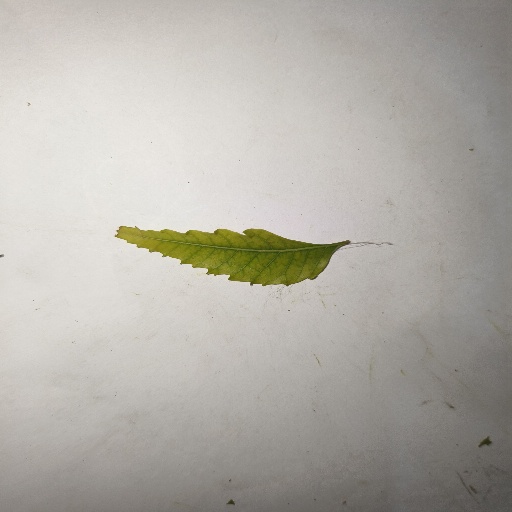
Species: Neem
Leaf condition: Yellow Leaf